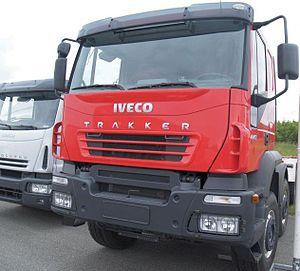
La gamme des véhicules IVECO est composée des camions, camionnettes et des autobus construits par IVECO. La société IVECO a été créée le 1ᵉʳ janvier 1975. Pour rechercher les camions et autobus produits avant cette date voir Fiat V.I.